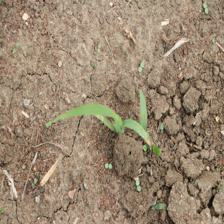
Label: Sorghum